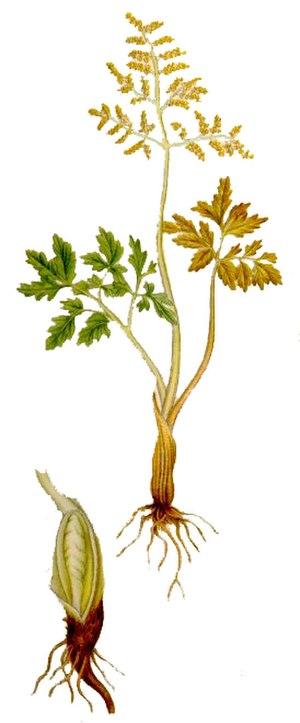
Botrychium multifidum (syn. Botrychium matricariae)